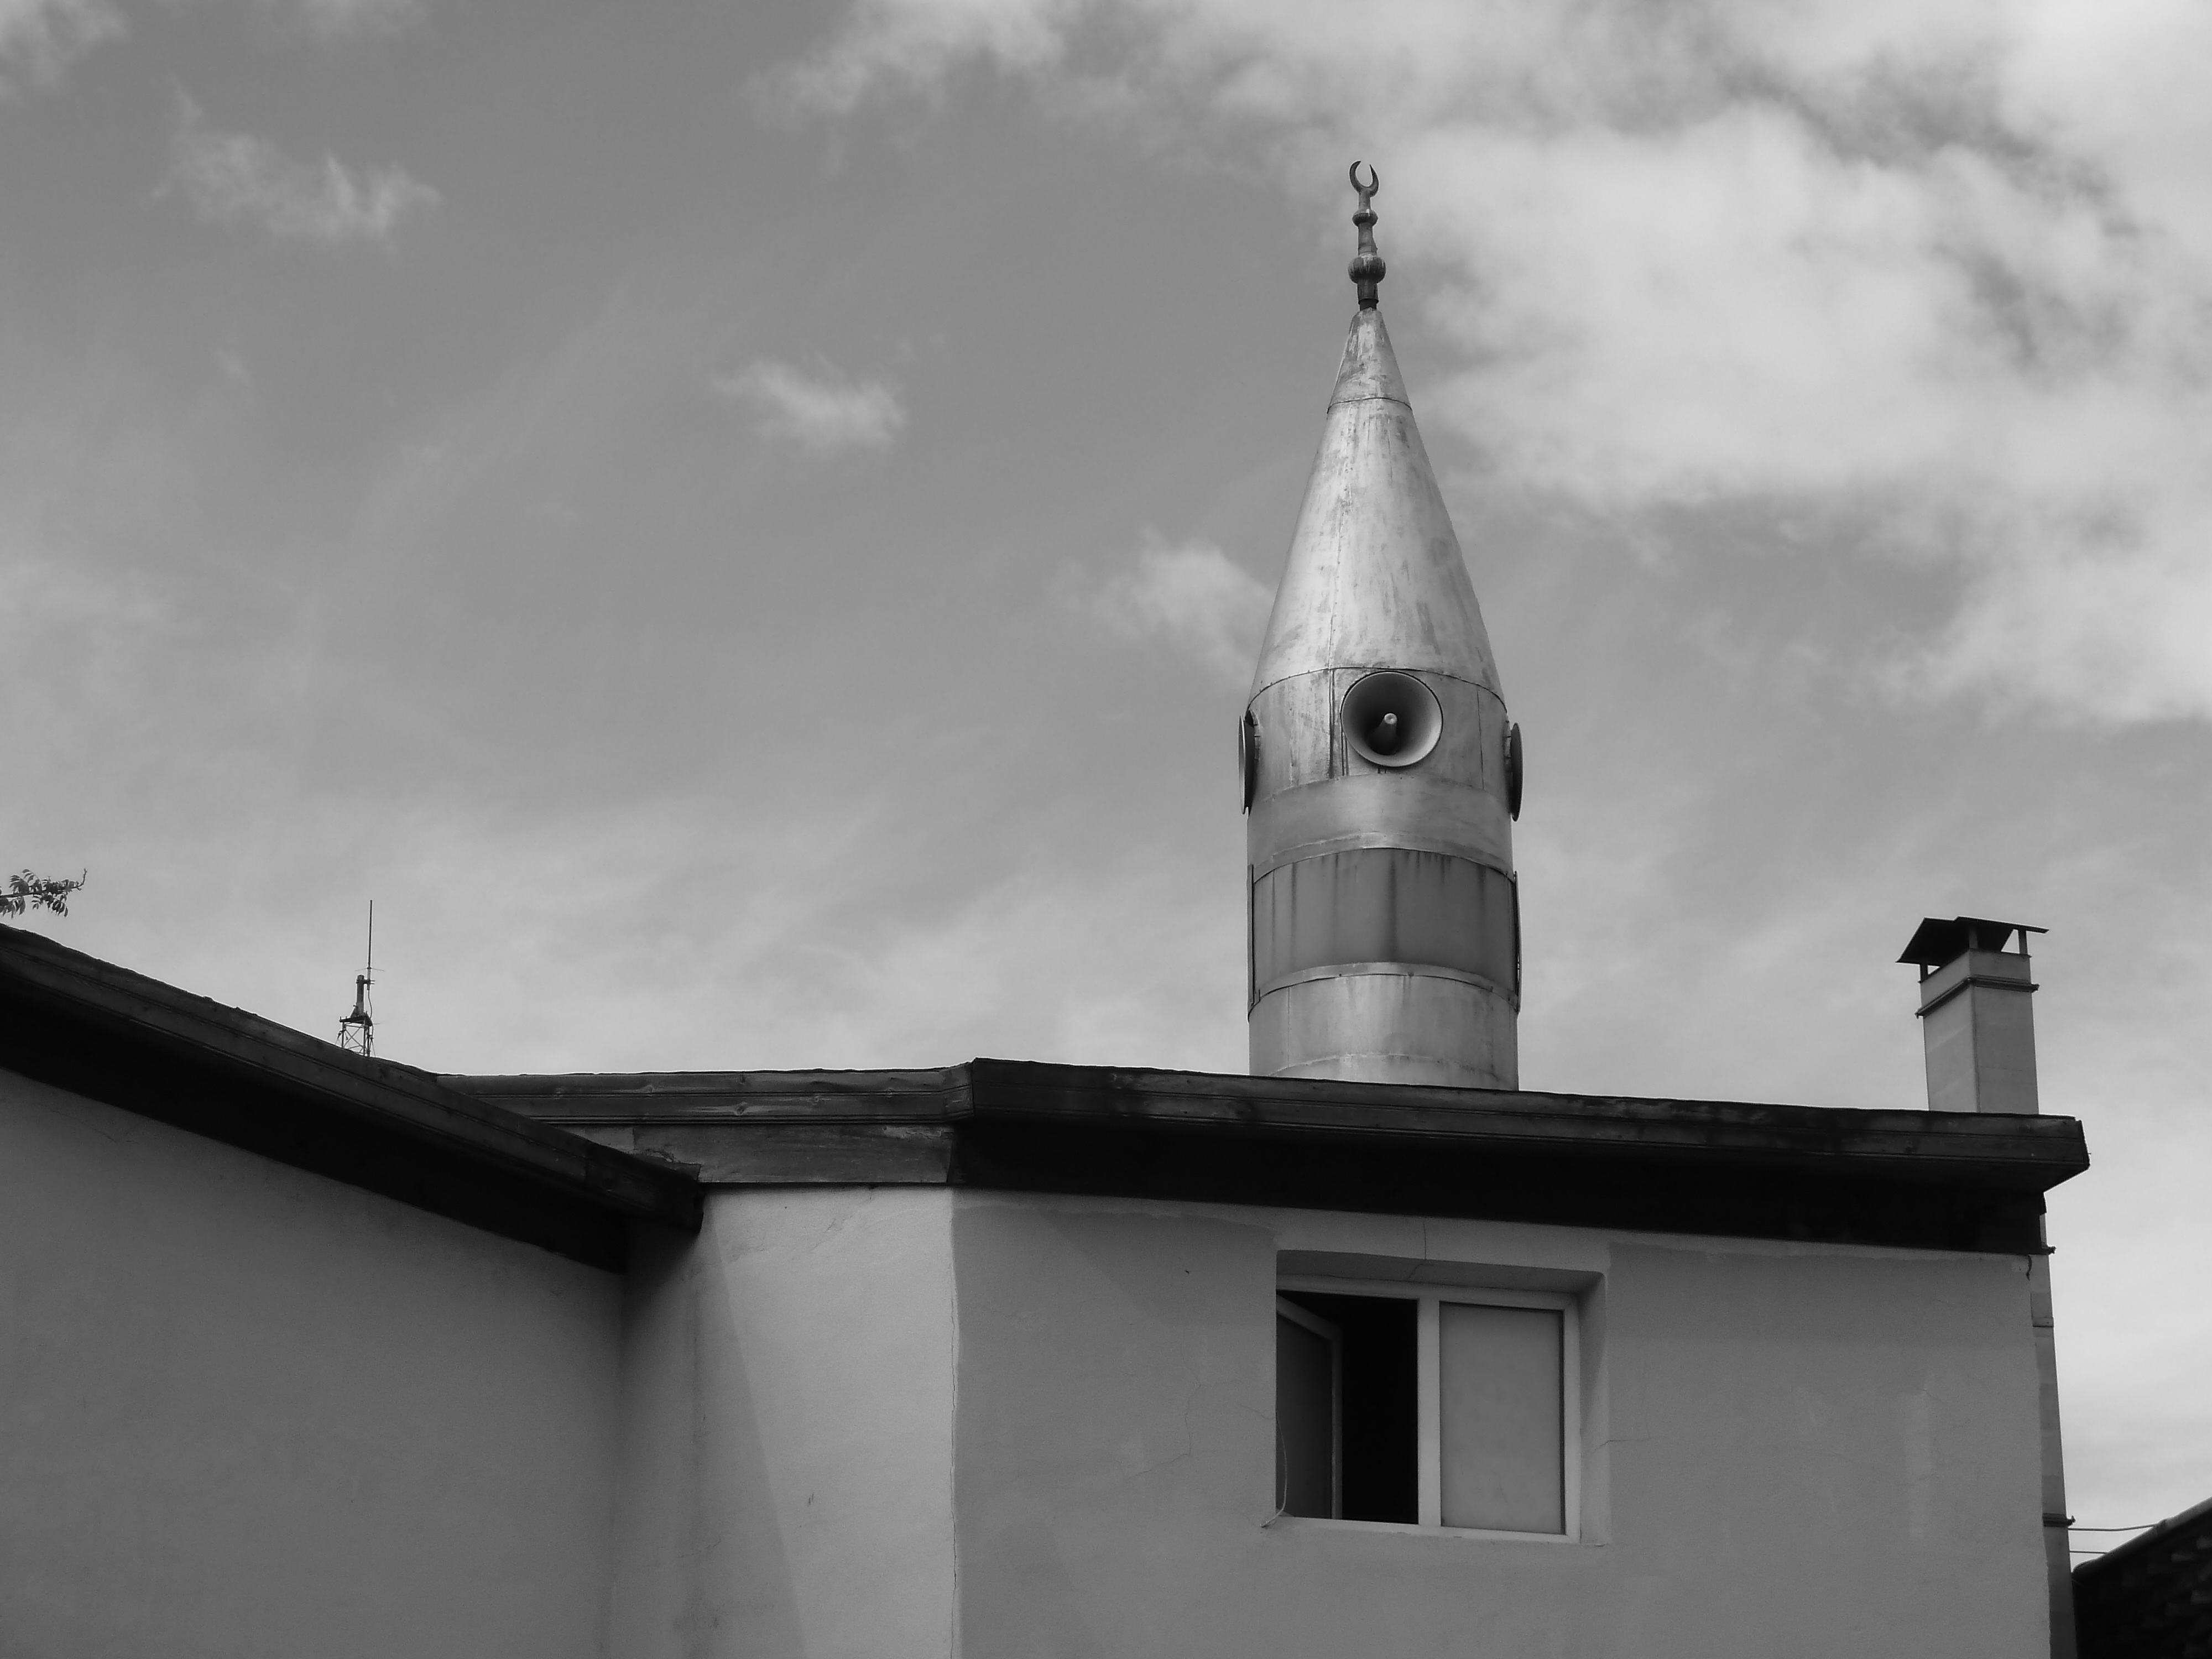
light, cloud, black and white, lighthouse, sky, white, building, tower, religion, exterior, historic, black, monochrome, spire, steeple, turkey, istanbul, mosque, islam, shape, minaret, monochrome photography